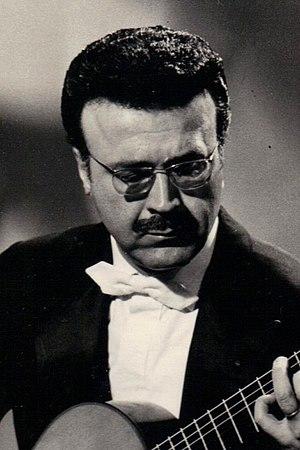
Alexandre Lagoya et Ida Presti
Alexandre Lagoya est un guitariste français né à Alexandrie le 29 juin 1929 et mort à Paris le 24 août 1999.